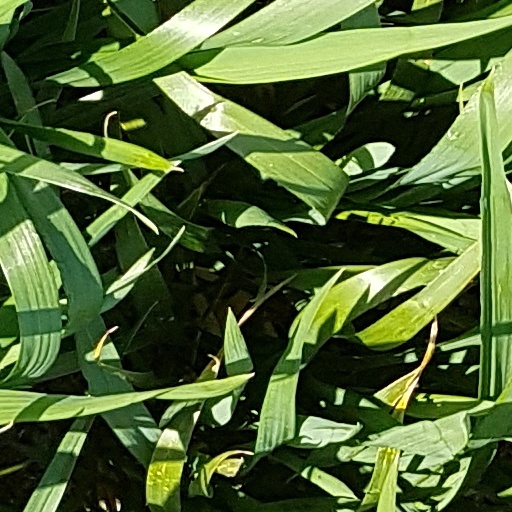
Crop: wheat